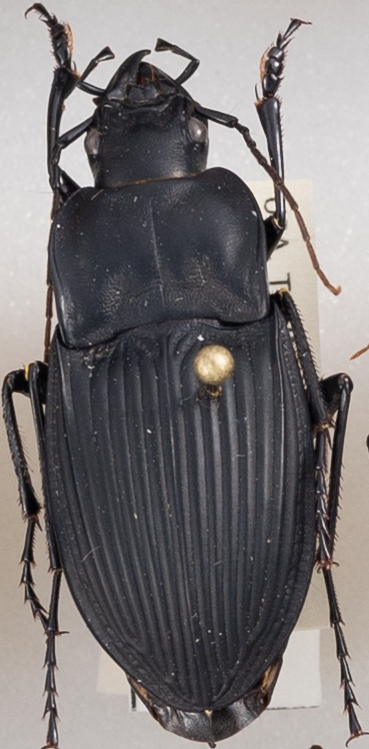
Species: Dicaelus dilatatus
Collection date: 2019-04-30
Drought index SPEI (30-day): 1.13
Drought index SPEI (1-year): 2.09
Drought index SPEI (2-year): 2.09